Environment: real
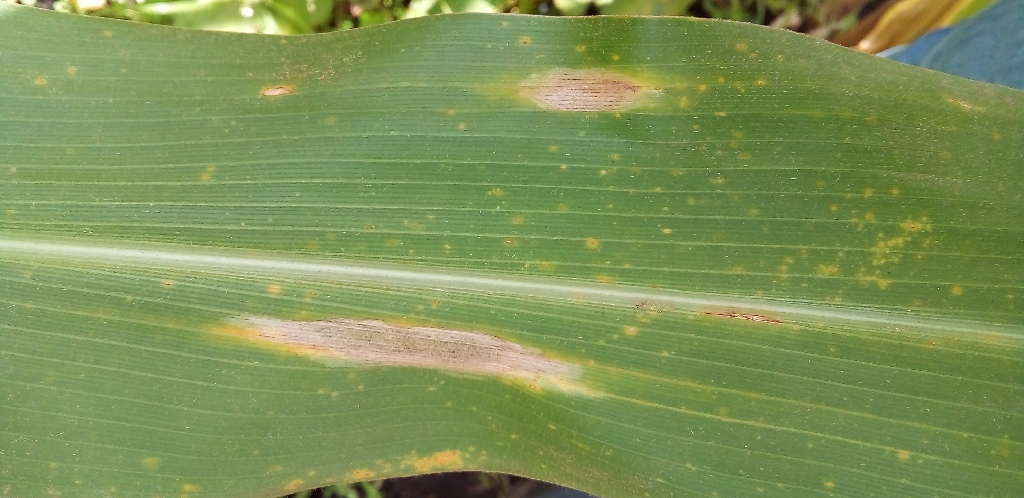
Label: northern_corn_leaf_blight